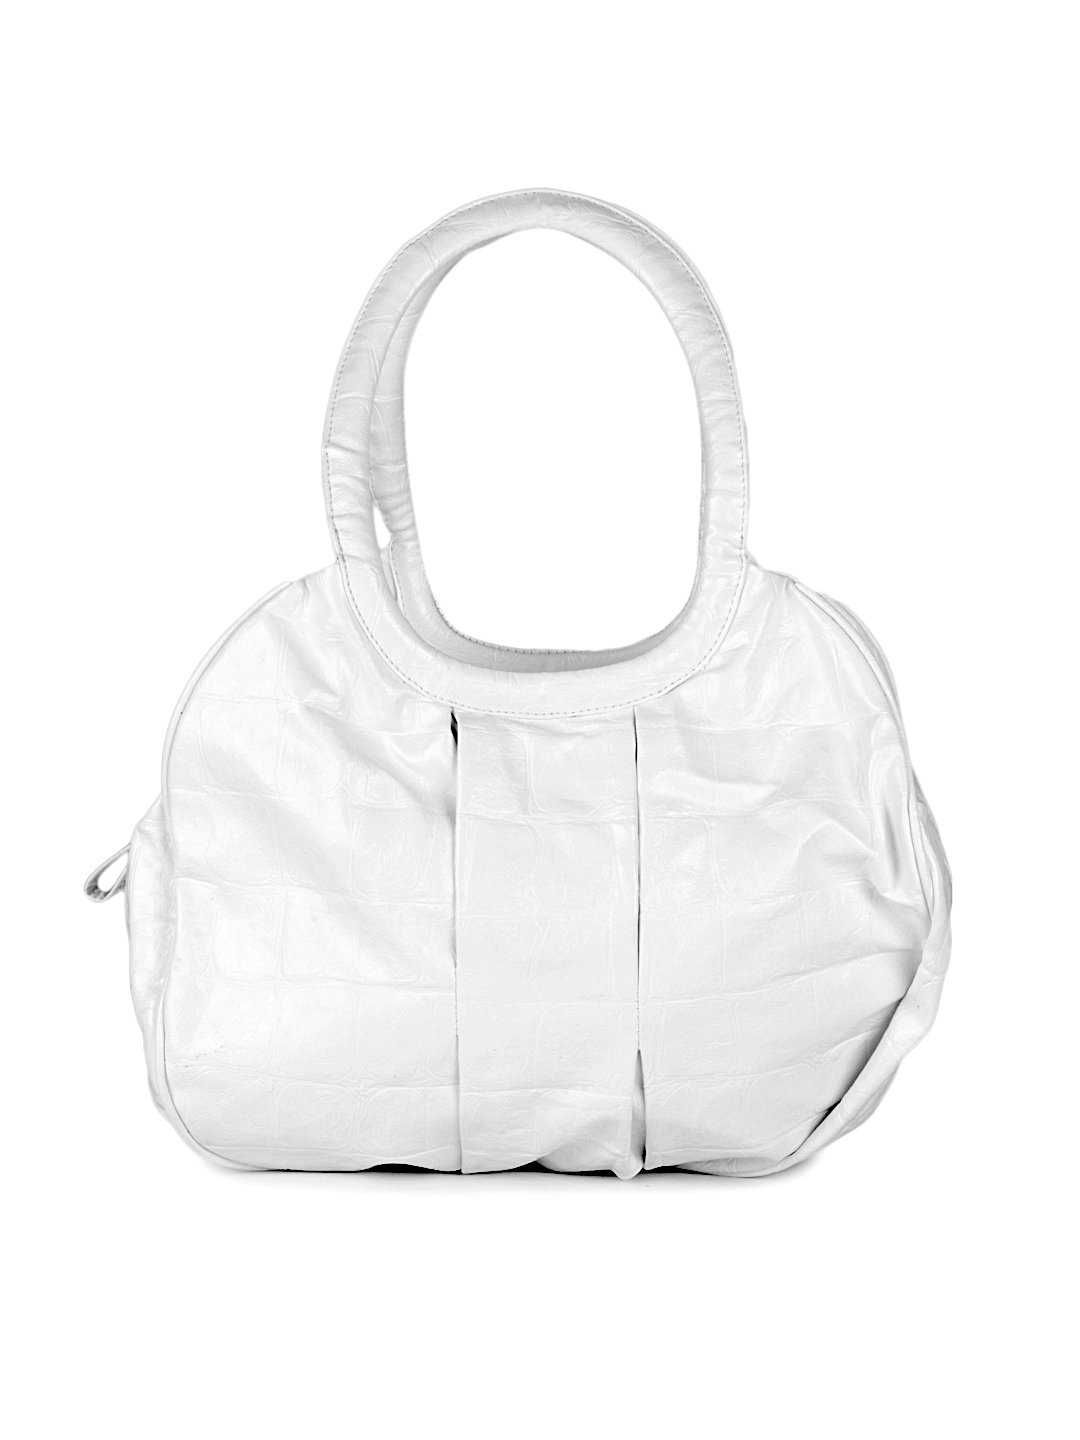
Baggit Women White Handbag
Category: Accessories / Bags / Handbags
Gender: Women
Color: White
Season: Summer 2012
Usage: Casual